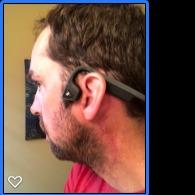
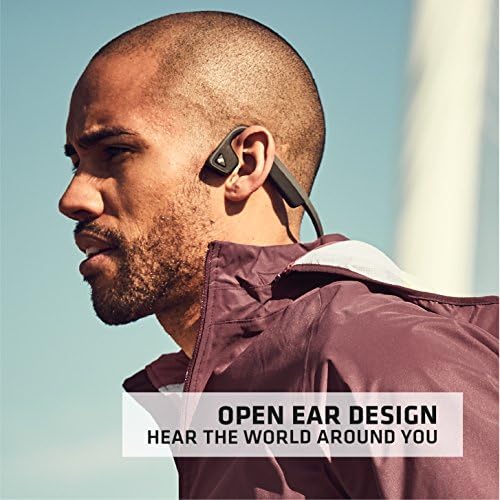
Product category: headphones
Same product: yes